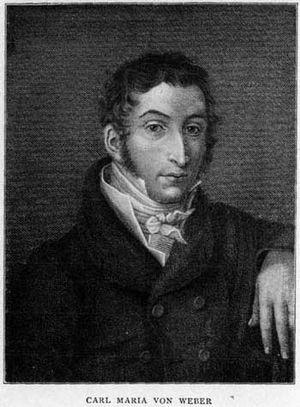
Euryanthe est un « grand opéra héroïco-romantique » de Carl Maria von Weber dont la première eut lieu au Theater am Kärntnertor de Vienne le 25 octobre 1823. Bien qu'elle soit reconnue pour l'un des opéras les plus importants de Weber, l'œuvre est rarement mise en scène à cause de la faiblesse du livret de Helmina von Chézy, qui, soit dit en passant, fut aussi l'auteure de l'échec que fut la pièce Rosamunde, dont Franz Schubert composa la musique. Euryanthe repose sur le roman de chevalerie L'Histoire de tres noble et chevalereux prince Gerard conte de Nevers et de Rethel et de la tres vertueuse et tres chaste princesse Euriant de Savoye s'amye du XIIIᵉ siècle. Seule l'ouverture, excellent exemple du style initial du romantisme allemand qui annonce Richard Wagner, est jouée couramment de nos jours. Comme l'opéra Alfonso und Estrella moins connu de Schubert, de la même époque et du même lieu, Euryanthe rompt avec la tradition du Singspiel allemand et adopte une approche musicale sans l'interruption du dialogue parlé caractéristique des premiers opéras allemands, comme La Flûte enchantée de Mozart, Fidelio de Beethoven et Der Freischütz de Weber lui-même.
La rue Weber est une voie du 16ᵉ arrondissement de Paris, en France.